Nasi gurih

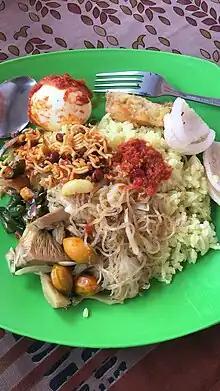
Nasi gurih served in Medan

Nasi gurih is a Javanese steamed rice cooked in coconut milk and spices dish, commonly found in Eastern Javanese (and its diasporic community in Aceh) culinary tradition.